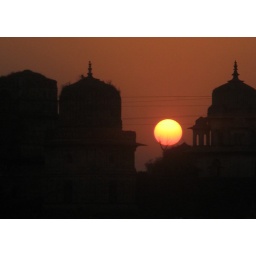
Sunset viewed from the bridge over river Betwa. Cenotaphs for the Budela kings form the silhouette. OrchhaJan 2009